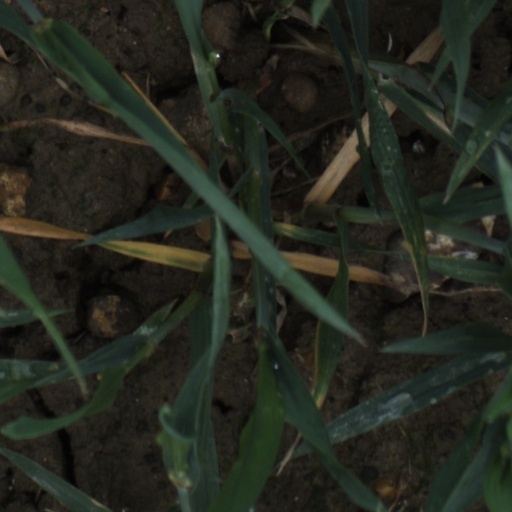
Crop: wheat